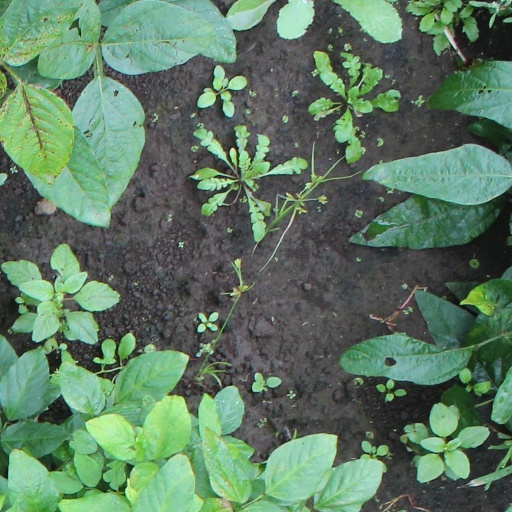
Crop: soybean